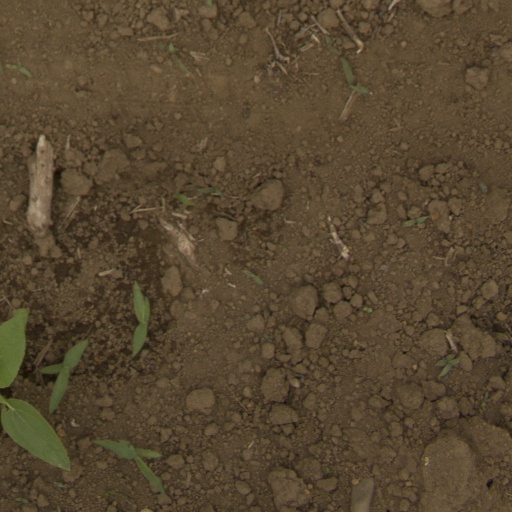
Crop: Jerusalem artichoke